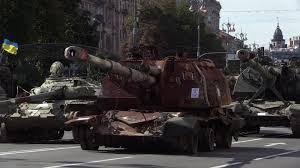
Label: 2S19_MSTA